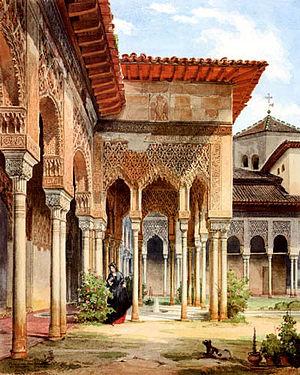
Le « style mauresque » est un style architectural et ornemental élaboré en Europe à partir du XVIIIᵉ siècle, mais surtout au XIXᵉ siècle, par imitation de celui des anciens Maures d'Espagne, créateurs de l'art hispano-mauresque, ou à partir de connaissances éparses des différentes architectures islamiques et des arts de l'Islam. Il s'est développé principalement dans l'architecture, en continuité de l'architecture mauresque, mais aussi en peinture ou en sculpture.